Helen LaFrance

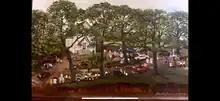
LaFrance, Helen "Church Picnic"

LaFrance also created 28 religious paintings, inspired by the verses she read in a dramatic visionary style and divergent from her better known works due to their explosive colors, themes and size. A selection of these paintings were included in "Helen LaFrance: Kentucky Woman", an exhibition that ran from August 26, 2022, through April 30, 2023 at the prestigious Speed Art Museum. However, the inaugural exhibit of these allegorical paintings ("Helen LaFrance: Biblical Visions") took place at Vanderbilt University in the fall of 2012. Sponsored by the Divinity School's Religion in the Arts & Contemporary Culture program, these images had never been displayed to the public.